Nelson Piquet

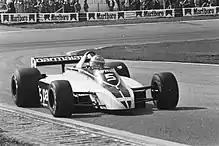
Piquet driving for Brabham at the 1980 Dutch Grand Prix

In 1980, Piquet finished a hard-fought 2nd in Argentina behind Alan Jones; the race was held in very hot conditions on a disintegrating track. There were doubts about the legality of the car as it was believed to be underweight. Jones went to see the car which gave the suspicion that ballast had been added to bring the car within the regulations to make it legal.